Eksath Bhikkhu Peramuna

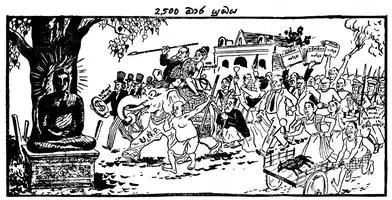

The EBP's national campaign against the UNP was centered around the arguments that it privileged Christians at the expense of Buddhists; its leaders having been brought up in Christian schools were immersed in Christian culture and were ignorant of the island's Buddhist history; and that the UNP sold the country to the United States and was being helped by Christian Americans to achieve their foreign policy objectives. The EBP campaigned under slogans such as, "A vote for the UNP is a vote for the Catholics; a vote for the MEP is a vote for the Buddhists." The Buddhist campaign came to be epitomized by the EBP's effective anti-UNP poster titled ""Mara Yudhaya"" (The Struggle with Satan). The poster depicted the UNP leader Sir John Kotelawala and the accompanying figures representing Western culture, capitalists, Uncle Sams, Catholic priests and the Catholic-dominated armed forces as hordes of "Māra" (Satan) descending upon a Buddha statue, with a caption calling on the people to "rescue your country, your race and your religion from the forces of evil."